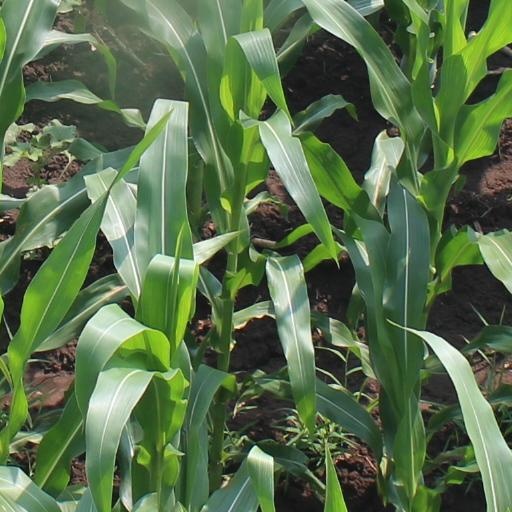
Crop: maize; corn